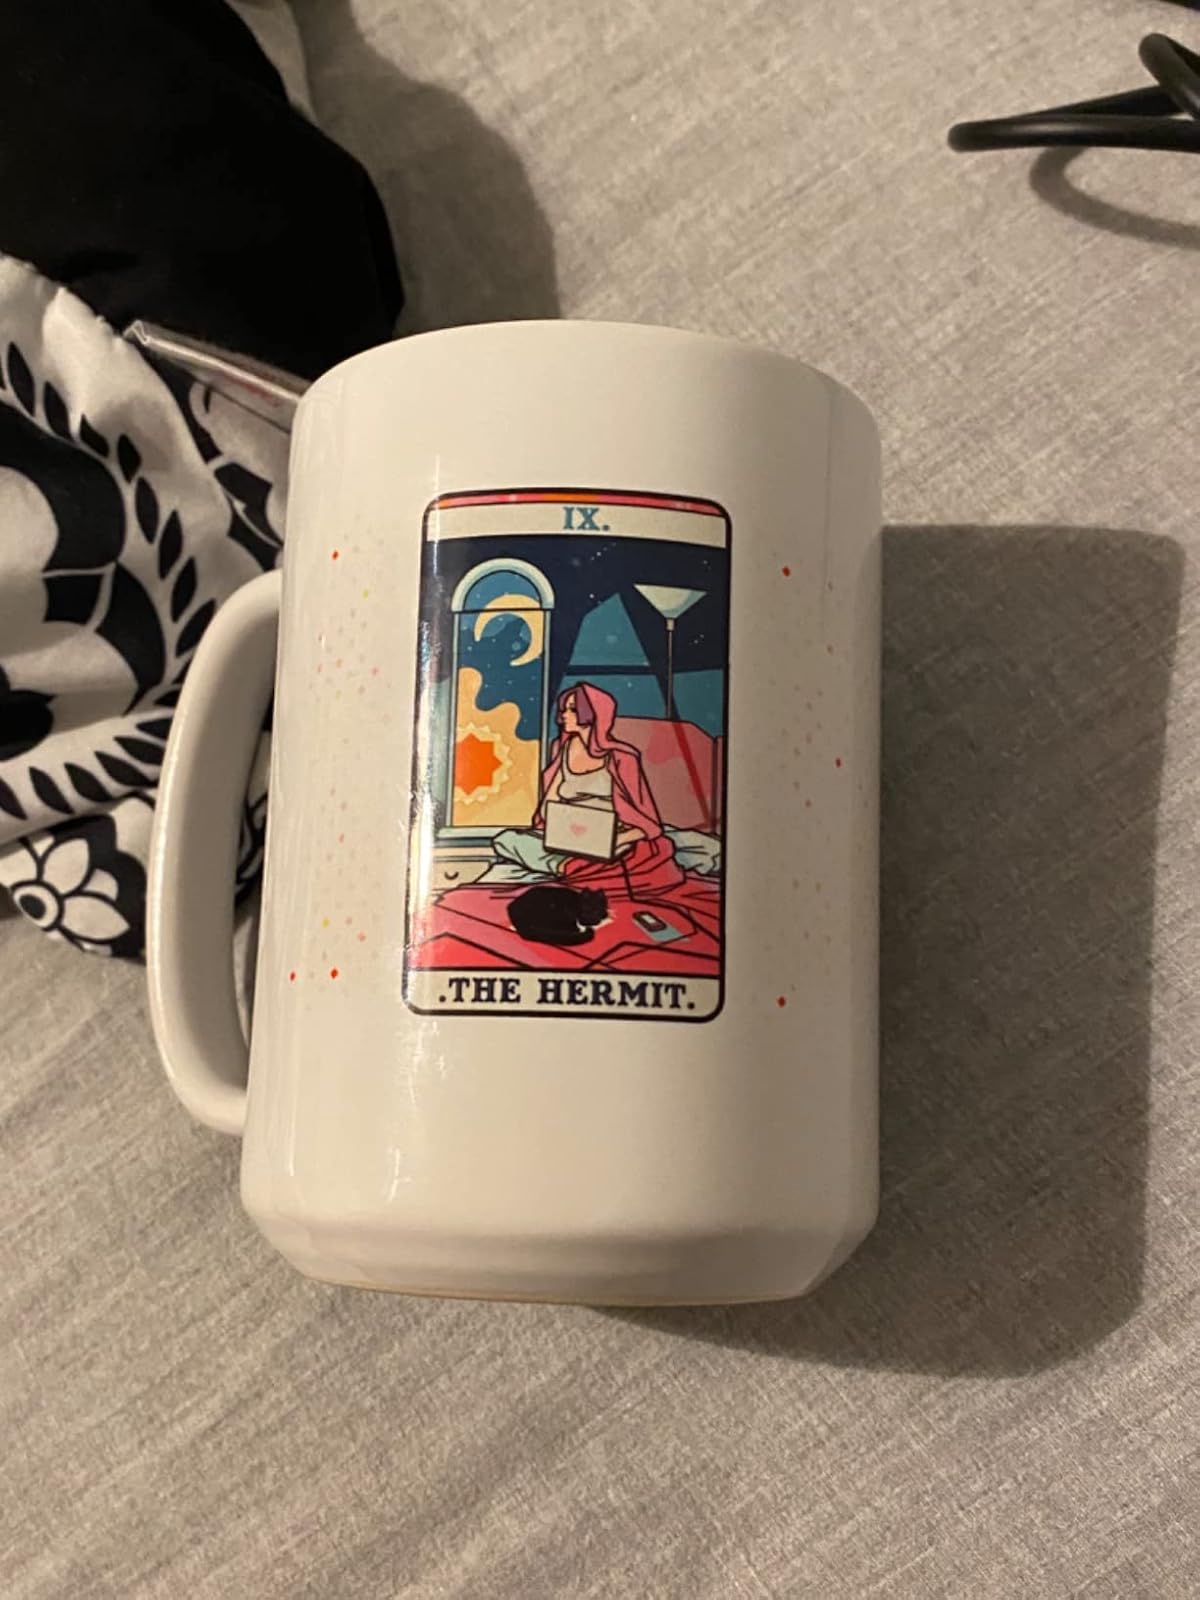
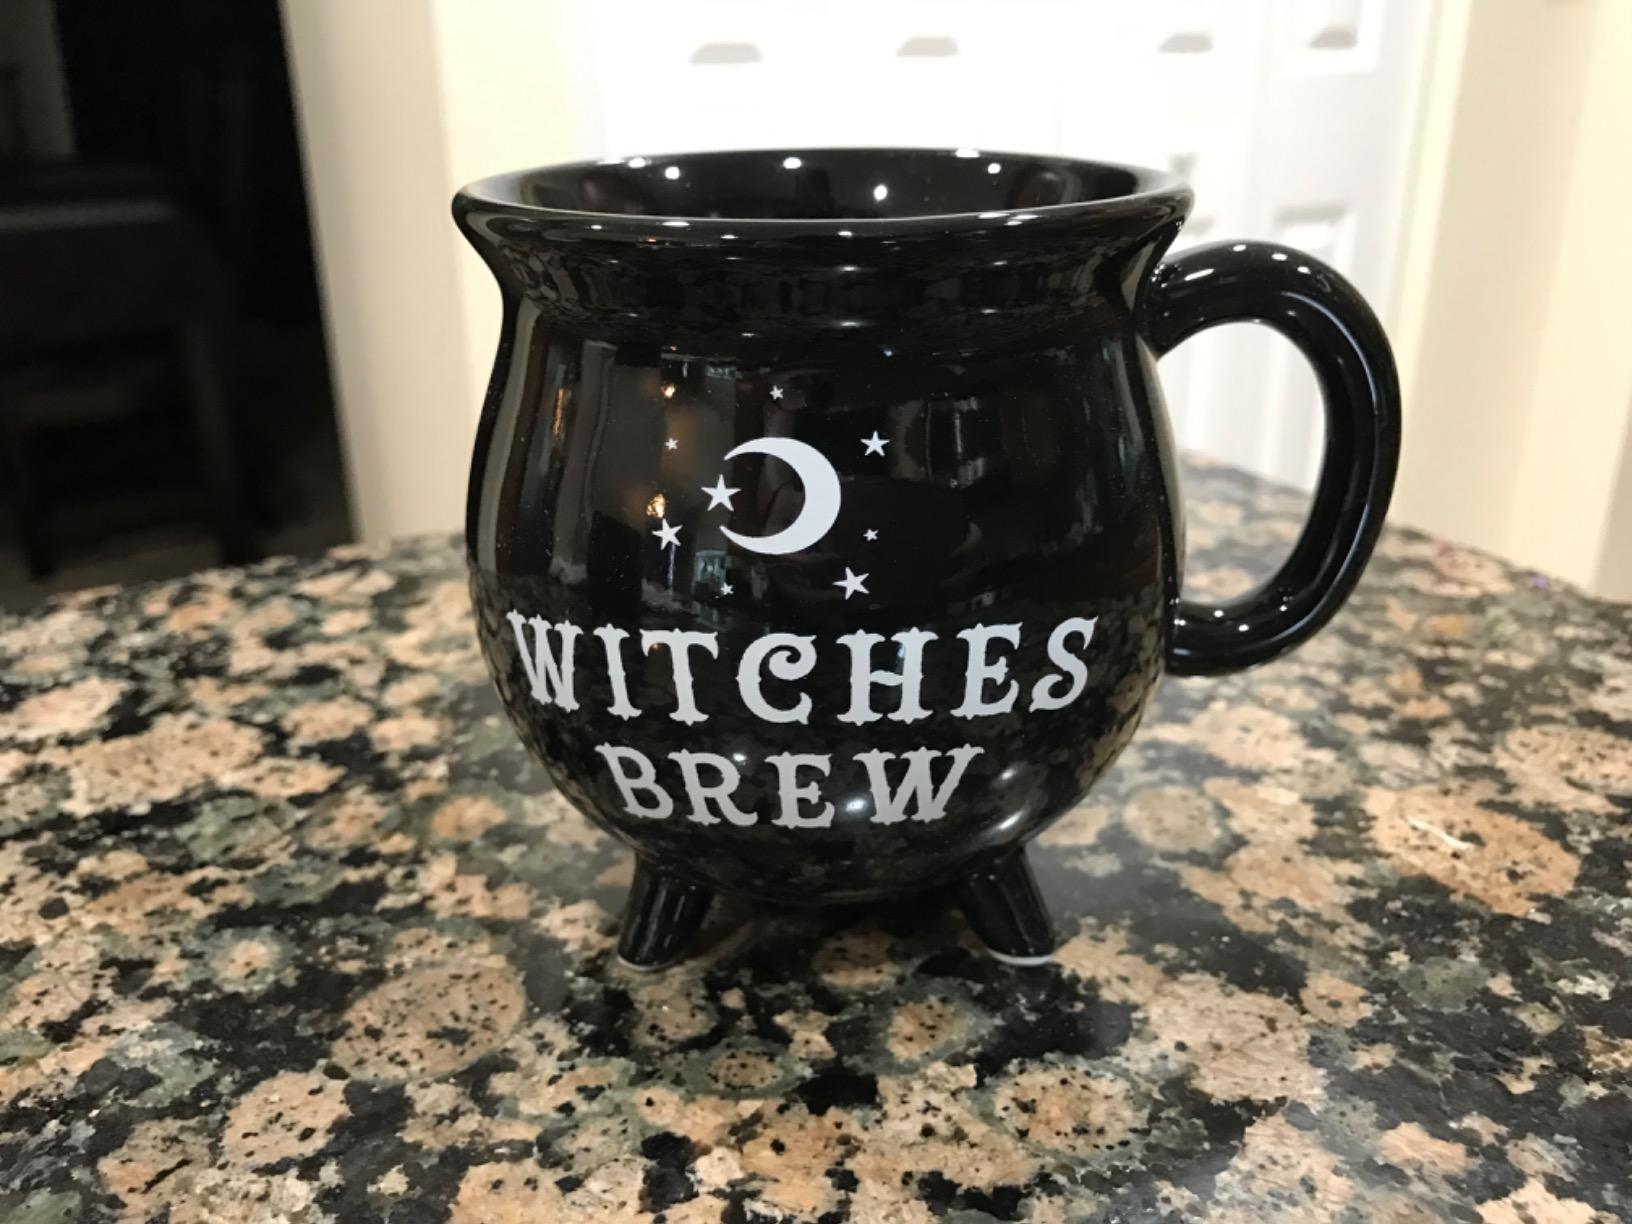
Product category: items_mug
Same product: no